Part-Arabian

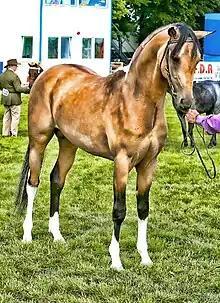
Part-Arabians may have coat colors not found in purebred Arabians, such as this "bay champagne" part-Arab

Horse registries with an open stud book that allow Arabian and part-Arabians as well as other breeds to be registered include: